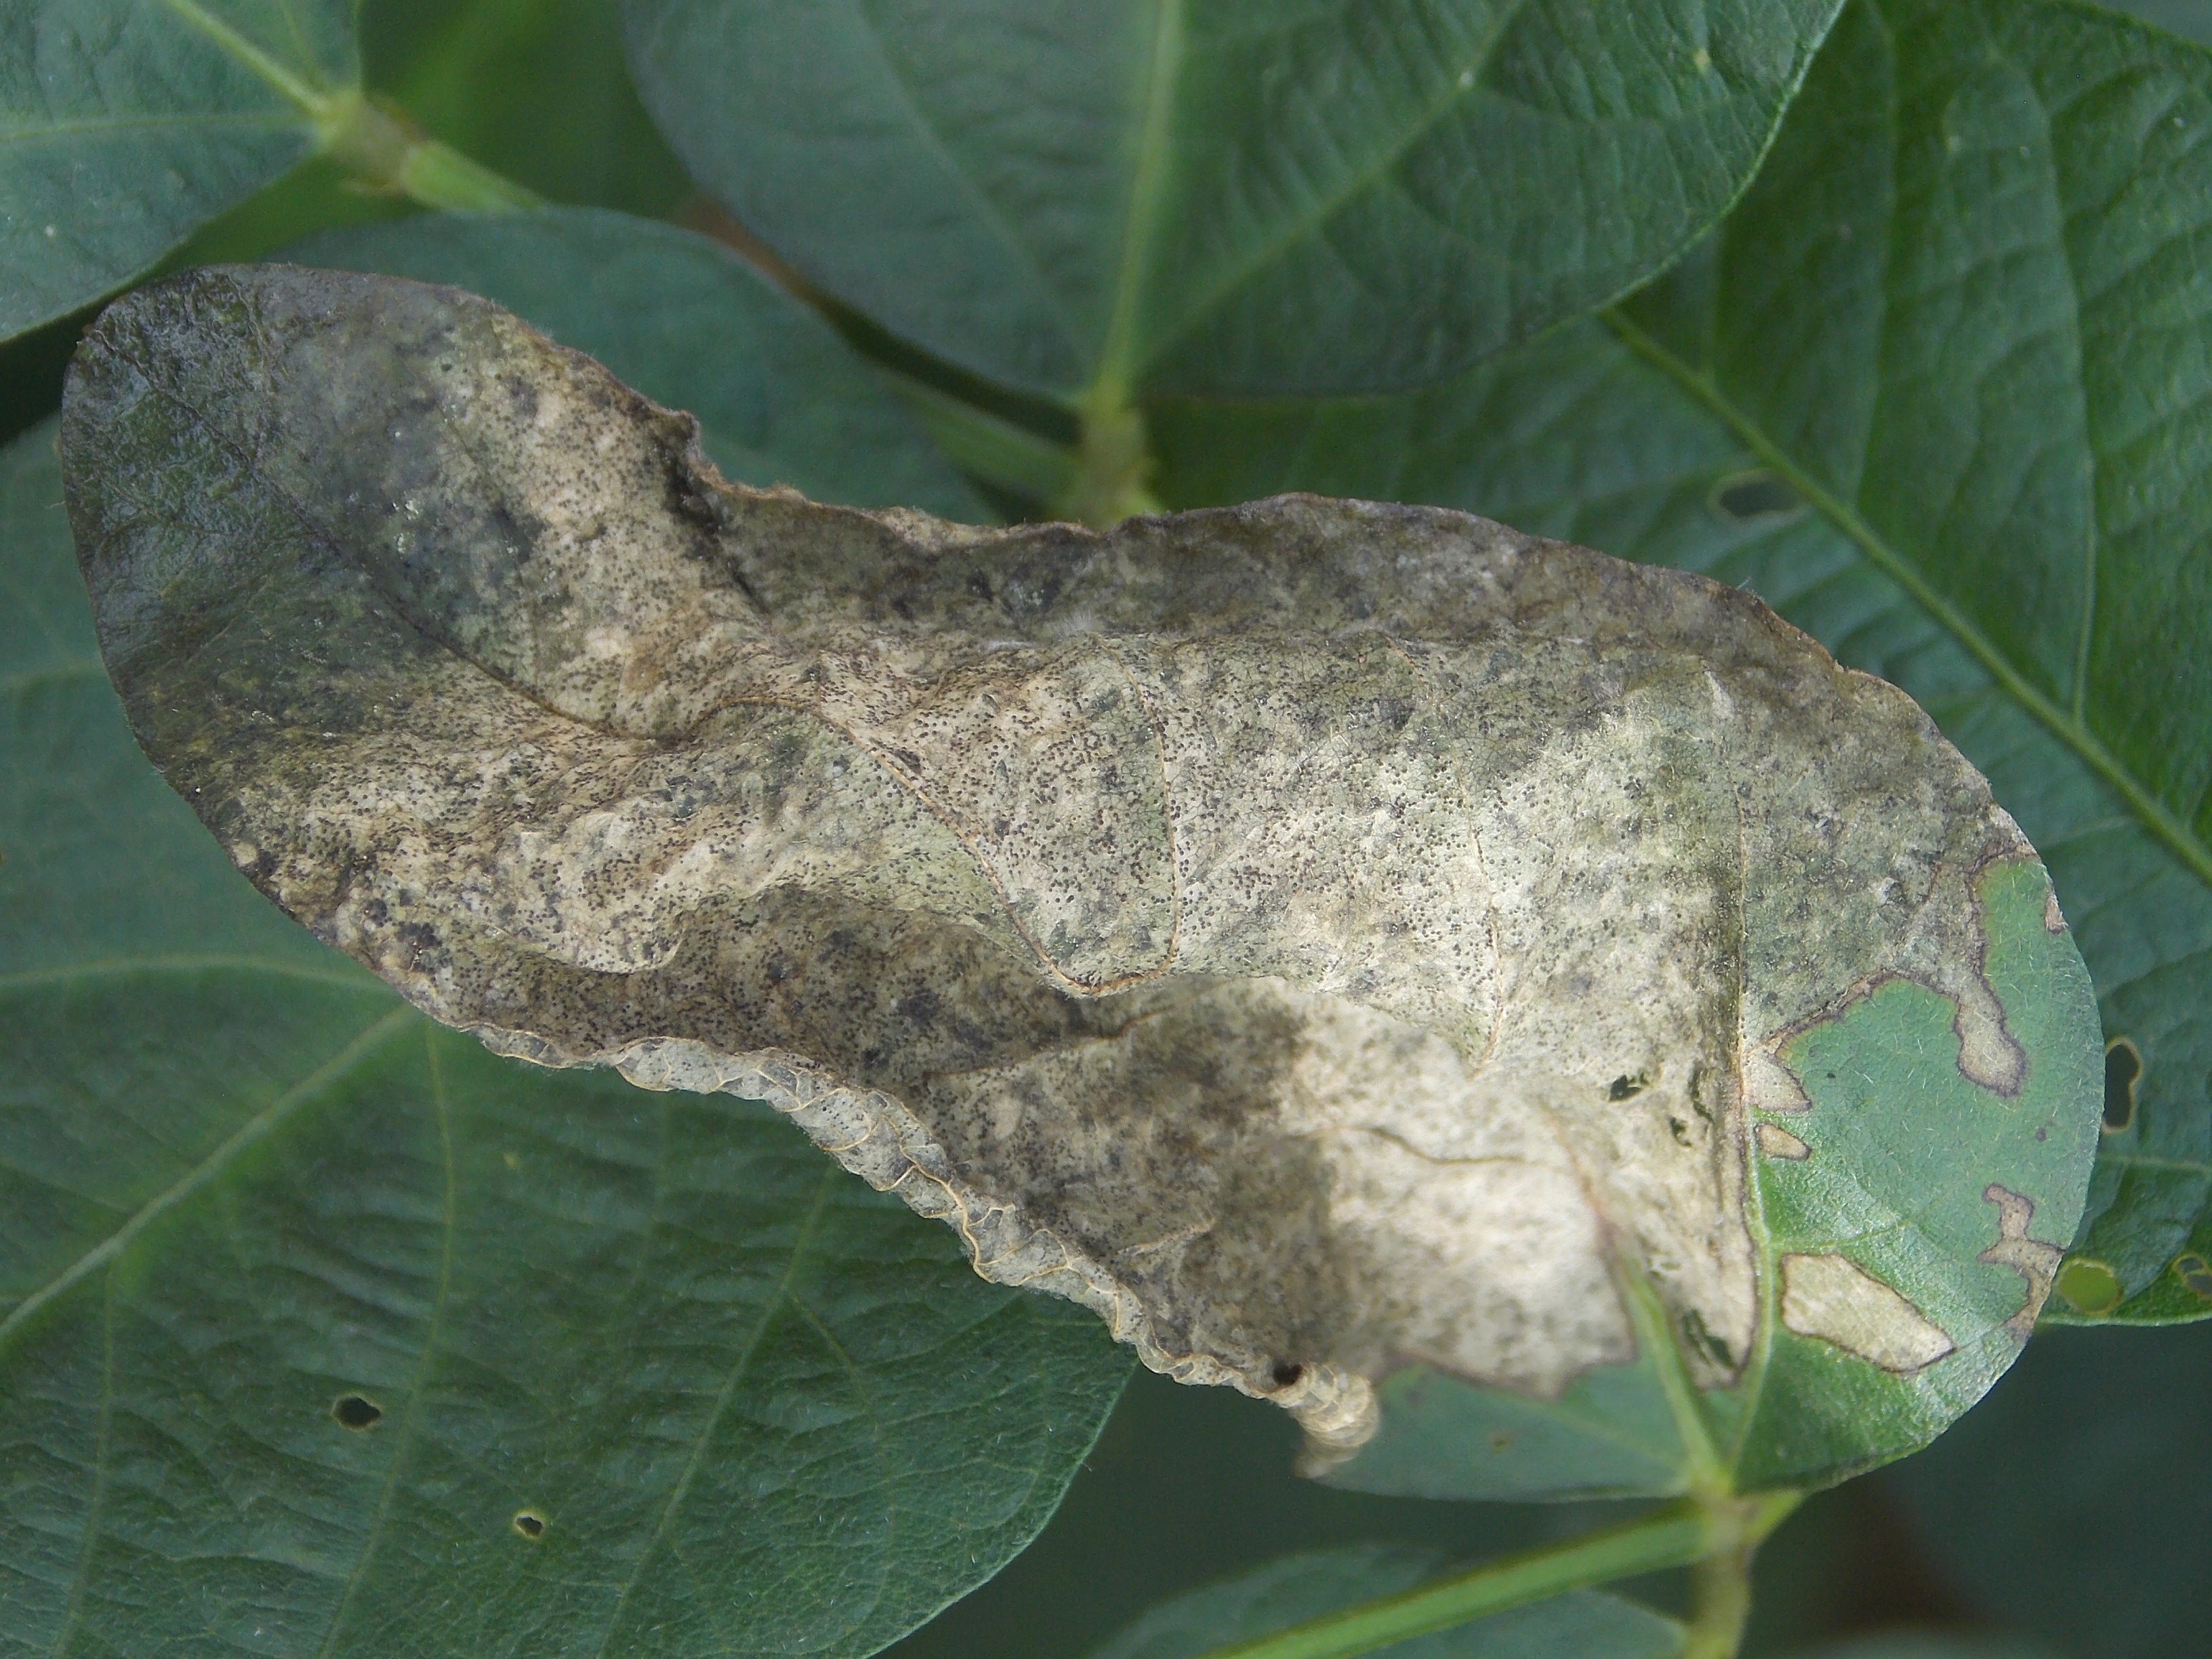
Label: Disease